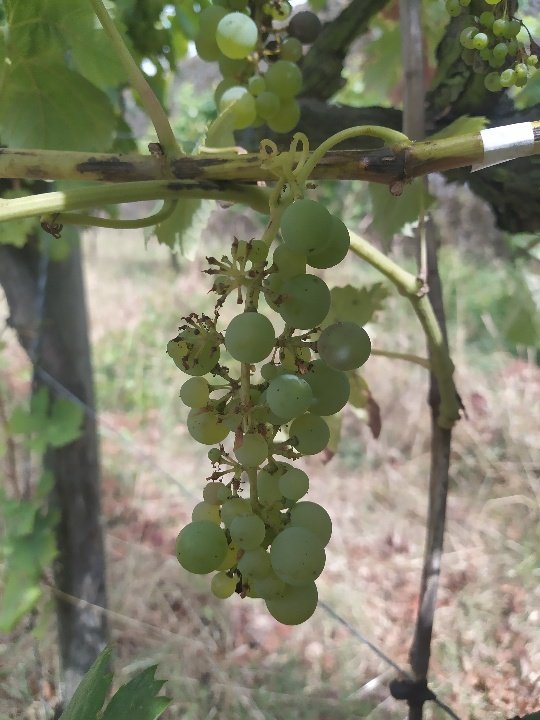
Berries visible: 55
Grape clusters: 3